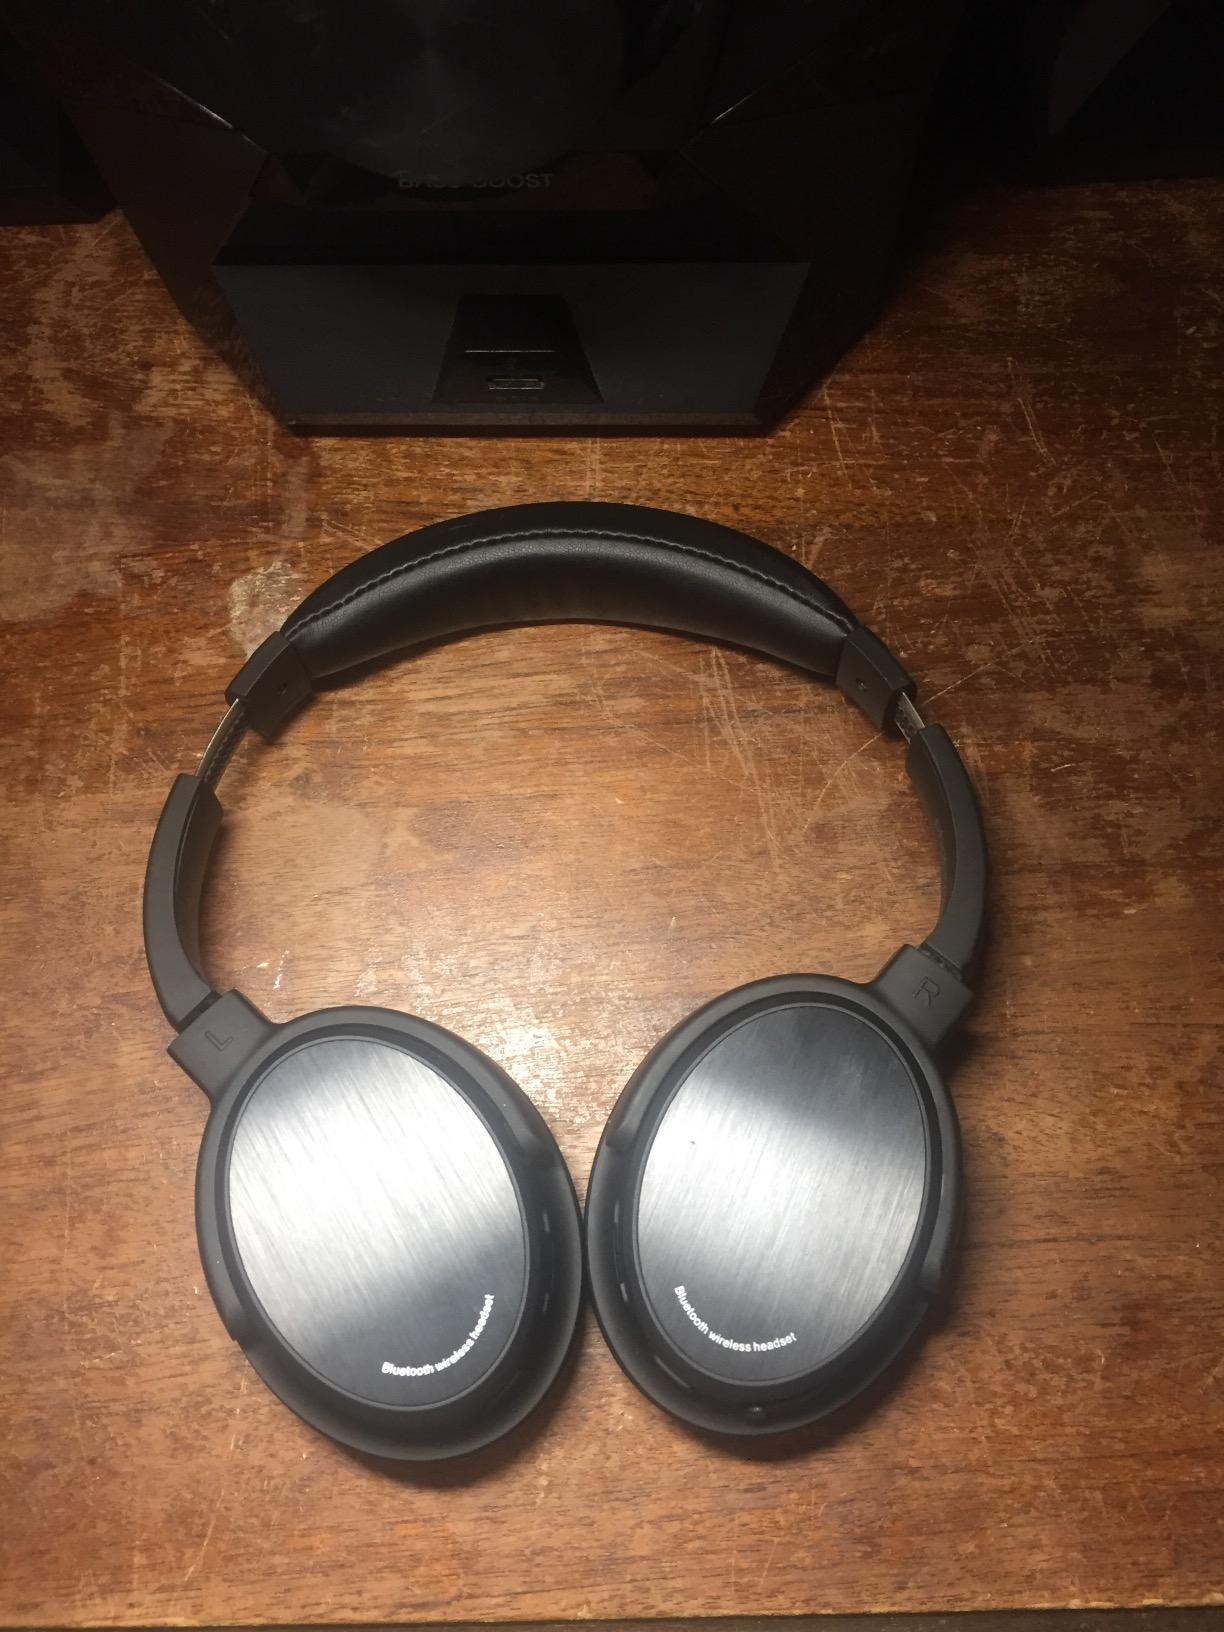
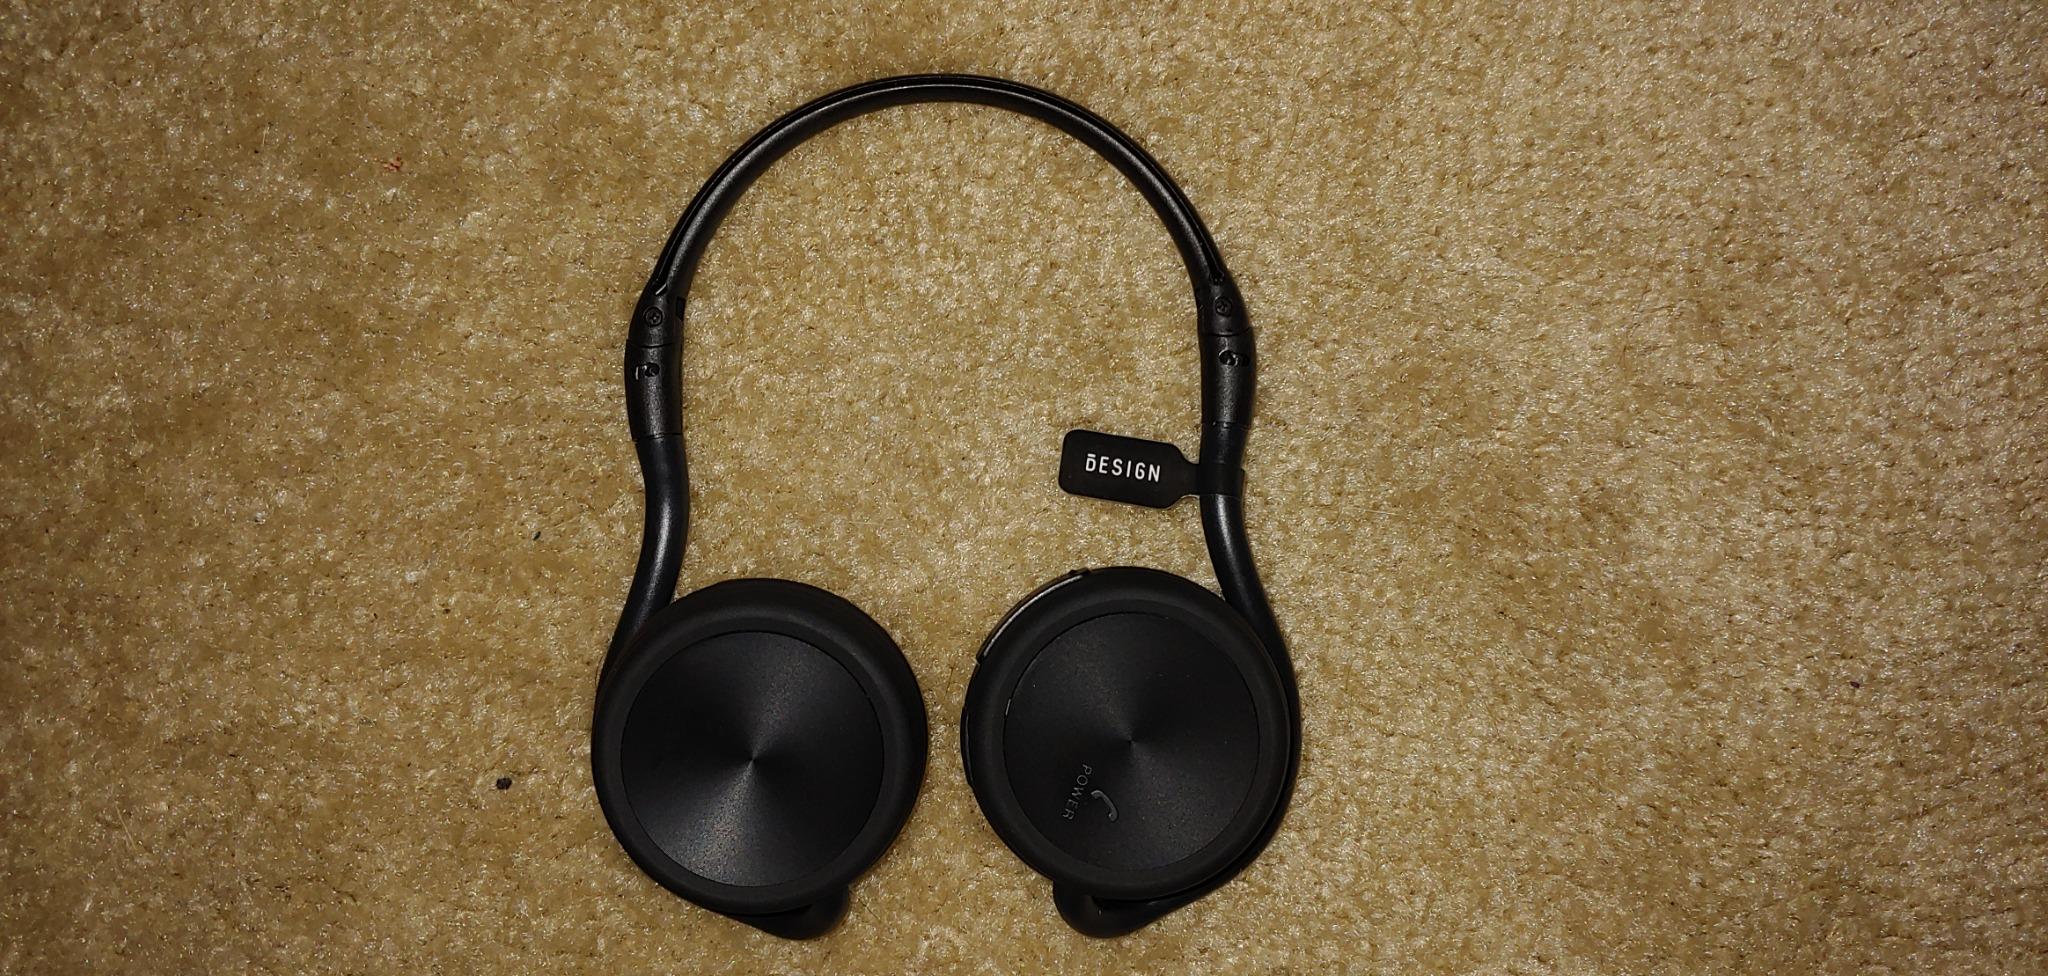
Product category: headphones
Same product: no